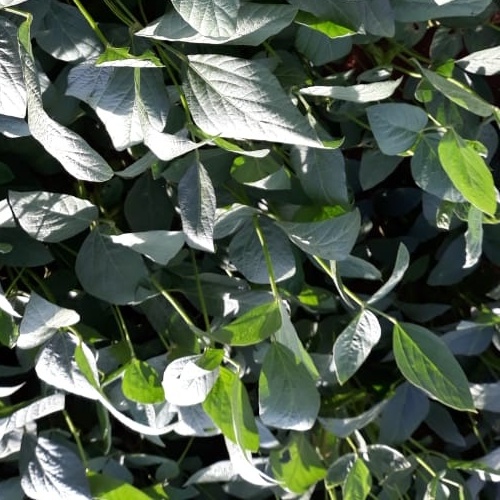
Label: Healthy